Luís Filipe Vieira

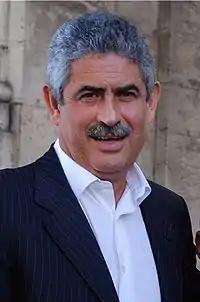
Vieira in 2007

On 27 October 2006, Vieira ran uncontested and was reelected for a second term, receiving 95.6% of the votes. Back in September 2006, Vieira had stated, "Benfica's debt does not scare anyone, let Benfica get to 2011 and you will see that Benfica will be a European colossus, not to say worldwide". In addition, he had reminded his ambition of making Benfica European champions again. In November, with 160,398 paying members, Benfica was recognized by the "Guinness World Records" as "the most widely supported football club".